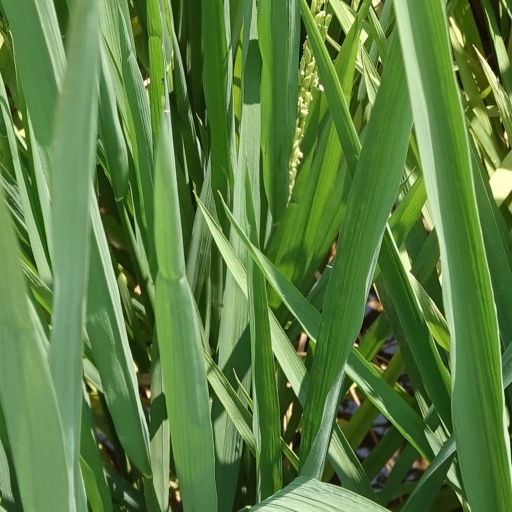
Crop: rice